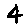
Label: 4